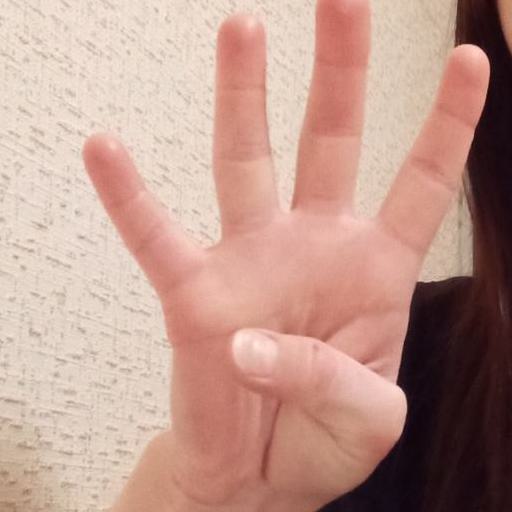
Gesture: four